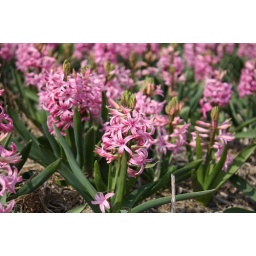
This is a closeup picture in the flower fields, where the flowers were growing hard as seen in other pictures.